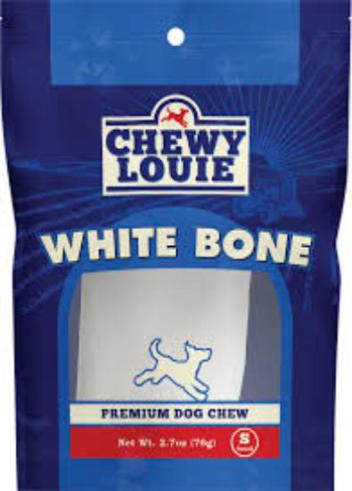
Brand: chewy louie
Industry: Food